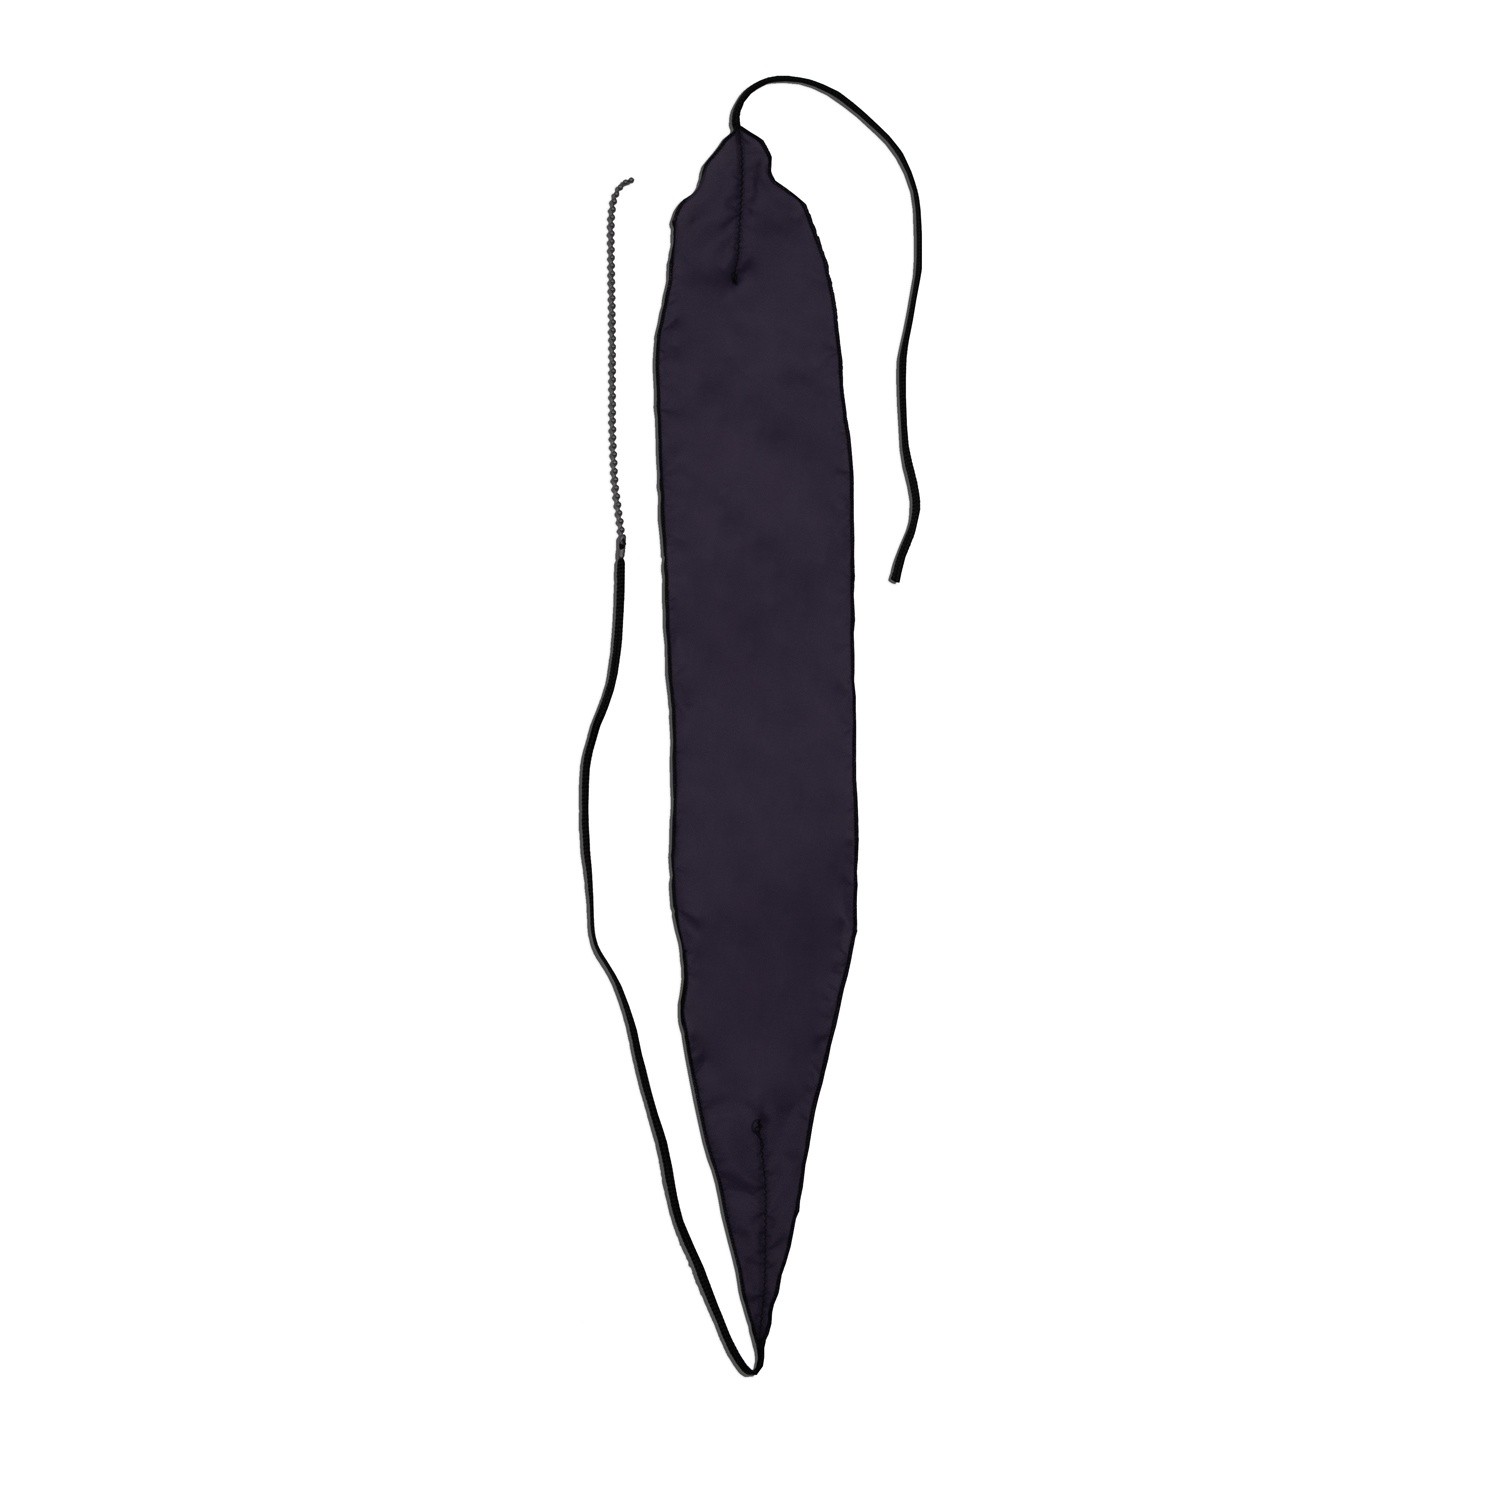
Superslick Silk Oboe Swab
100% Habotai Silk Our Superslick Once Piece Oboe Silk swab is an absorbent, 100% silk swab. No need to remove the upper or lower joint. This silk swab measures 18 inches. The pull through features a 6 inch beaded chain and 8 inches of strong, nylon string. Available in a variety of colors. Fits easily in your instrument case. Washable and reusable Clam shell packaging
Brand: H & H Music
Category: Arts & Entertainment > Hobbies & Creative Arts > Musical Instrument & Orchestra Accessories > Woodwind Instrument Accessories > Oboe & English Horn Accessories > Oboe Care & Cleaning > Oboe Swabs